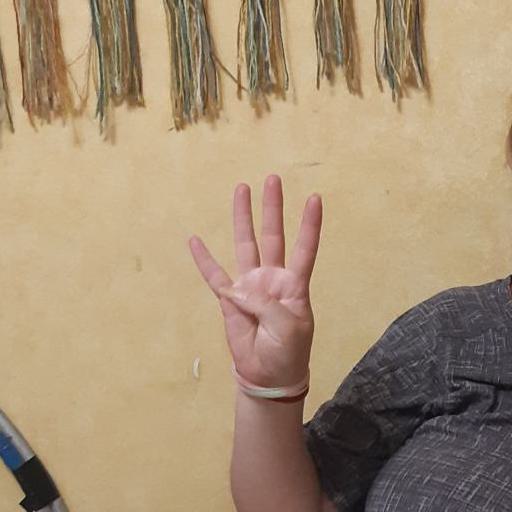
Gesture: four